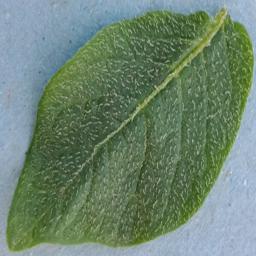
Label: Potato___Healthy